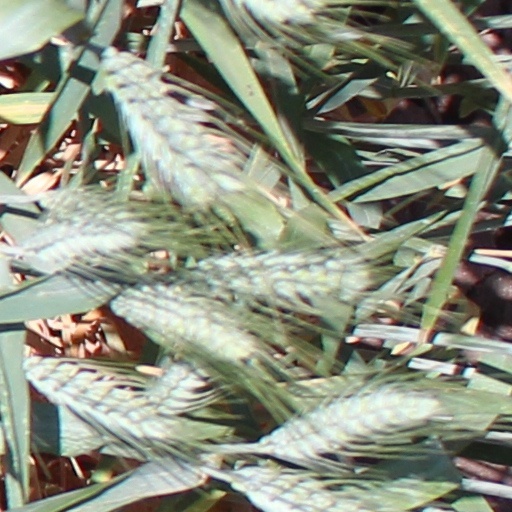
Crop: wheat